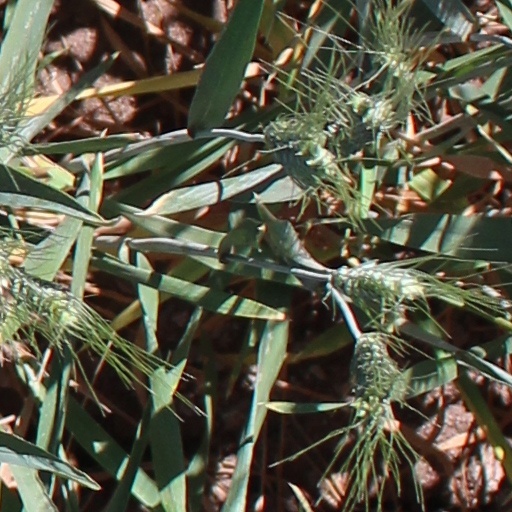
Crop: wheat